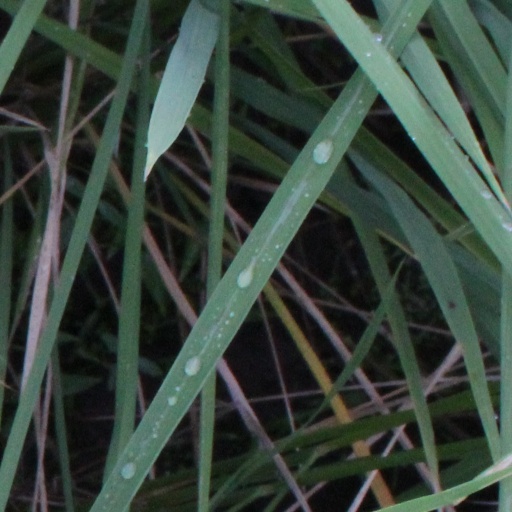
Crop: rice